Arbuckle Place

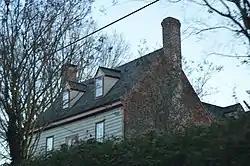
Front and western end

Arbuckle Place is a historic home located at Assawoman, Accomack County, Virginia. It was built in 1774, and has a -story, hall and parlor plan dwelling with brick ends and frame front and back. It has a steep gable roof. The interior features complex paneling with built in cupboards and original doors and hardware. The house is a rare survivor of